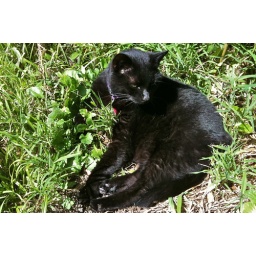
You'd think a black cat would resist naps in the blazing sun, but not this one.